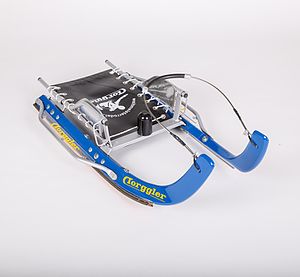
Kælk
Kælk til brug i kælkesport
En kælk er en lille slæde med en plade eller tremmeværk monteret på meder af metal eller træ til brug på sne eller is. Kælke bruges til transport, leg og sport.